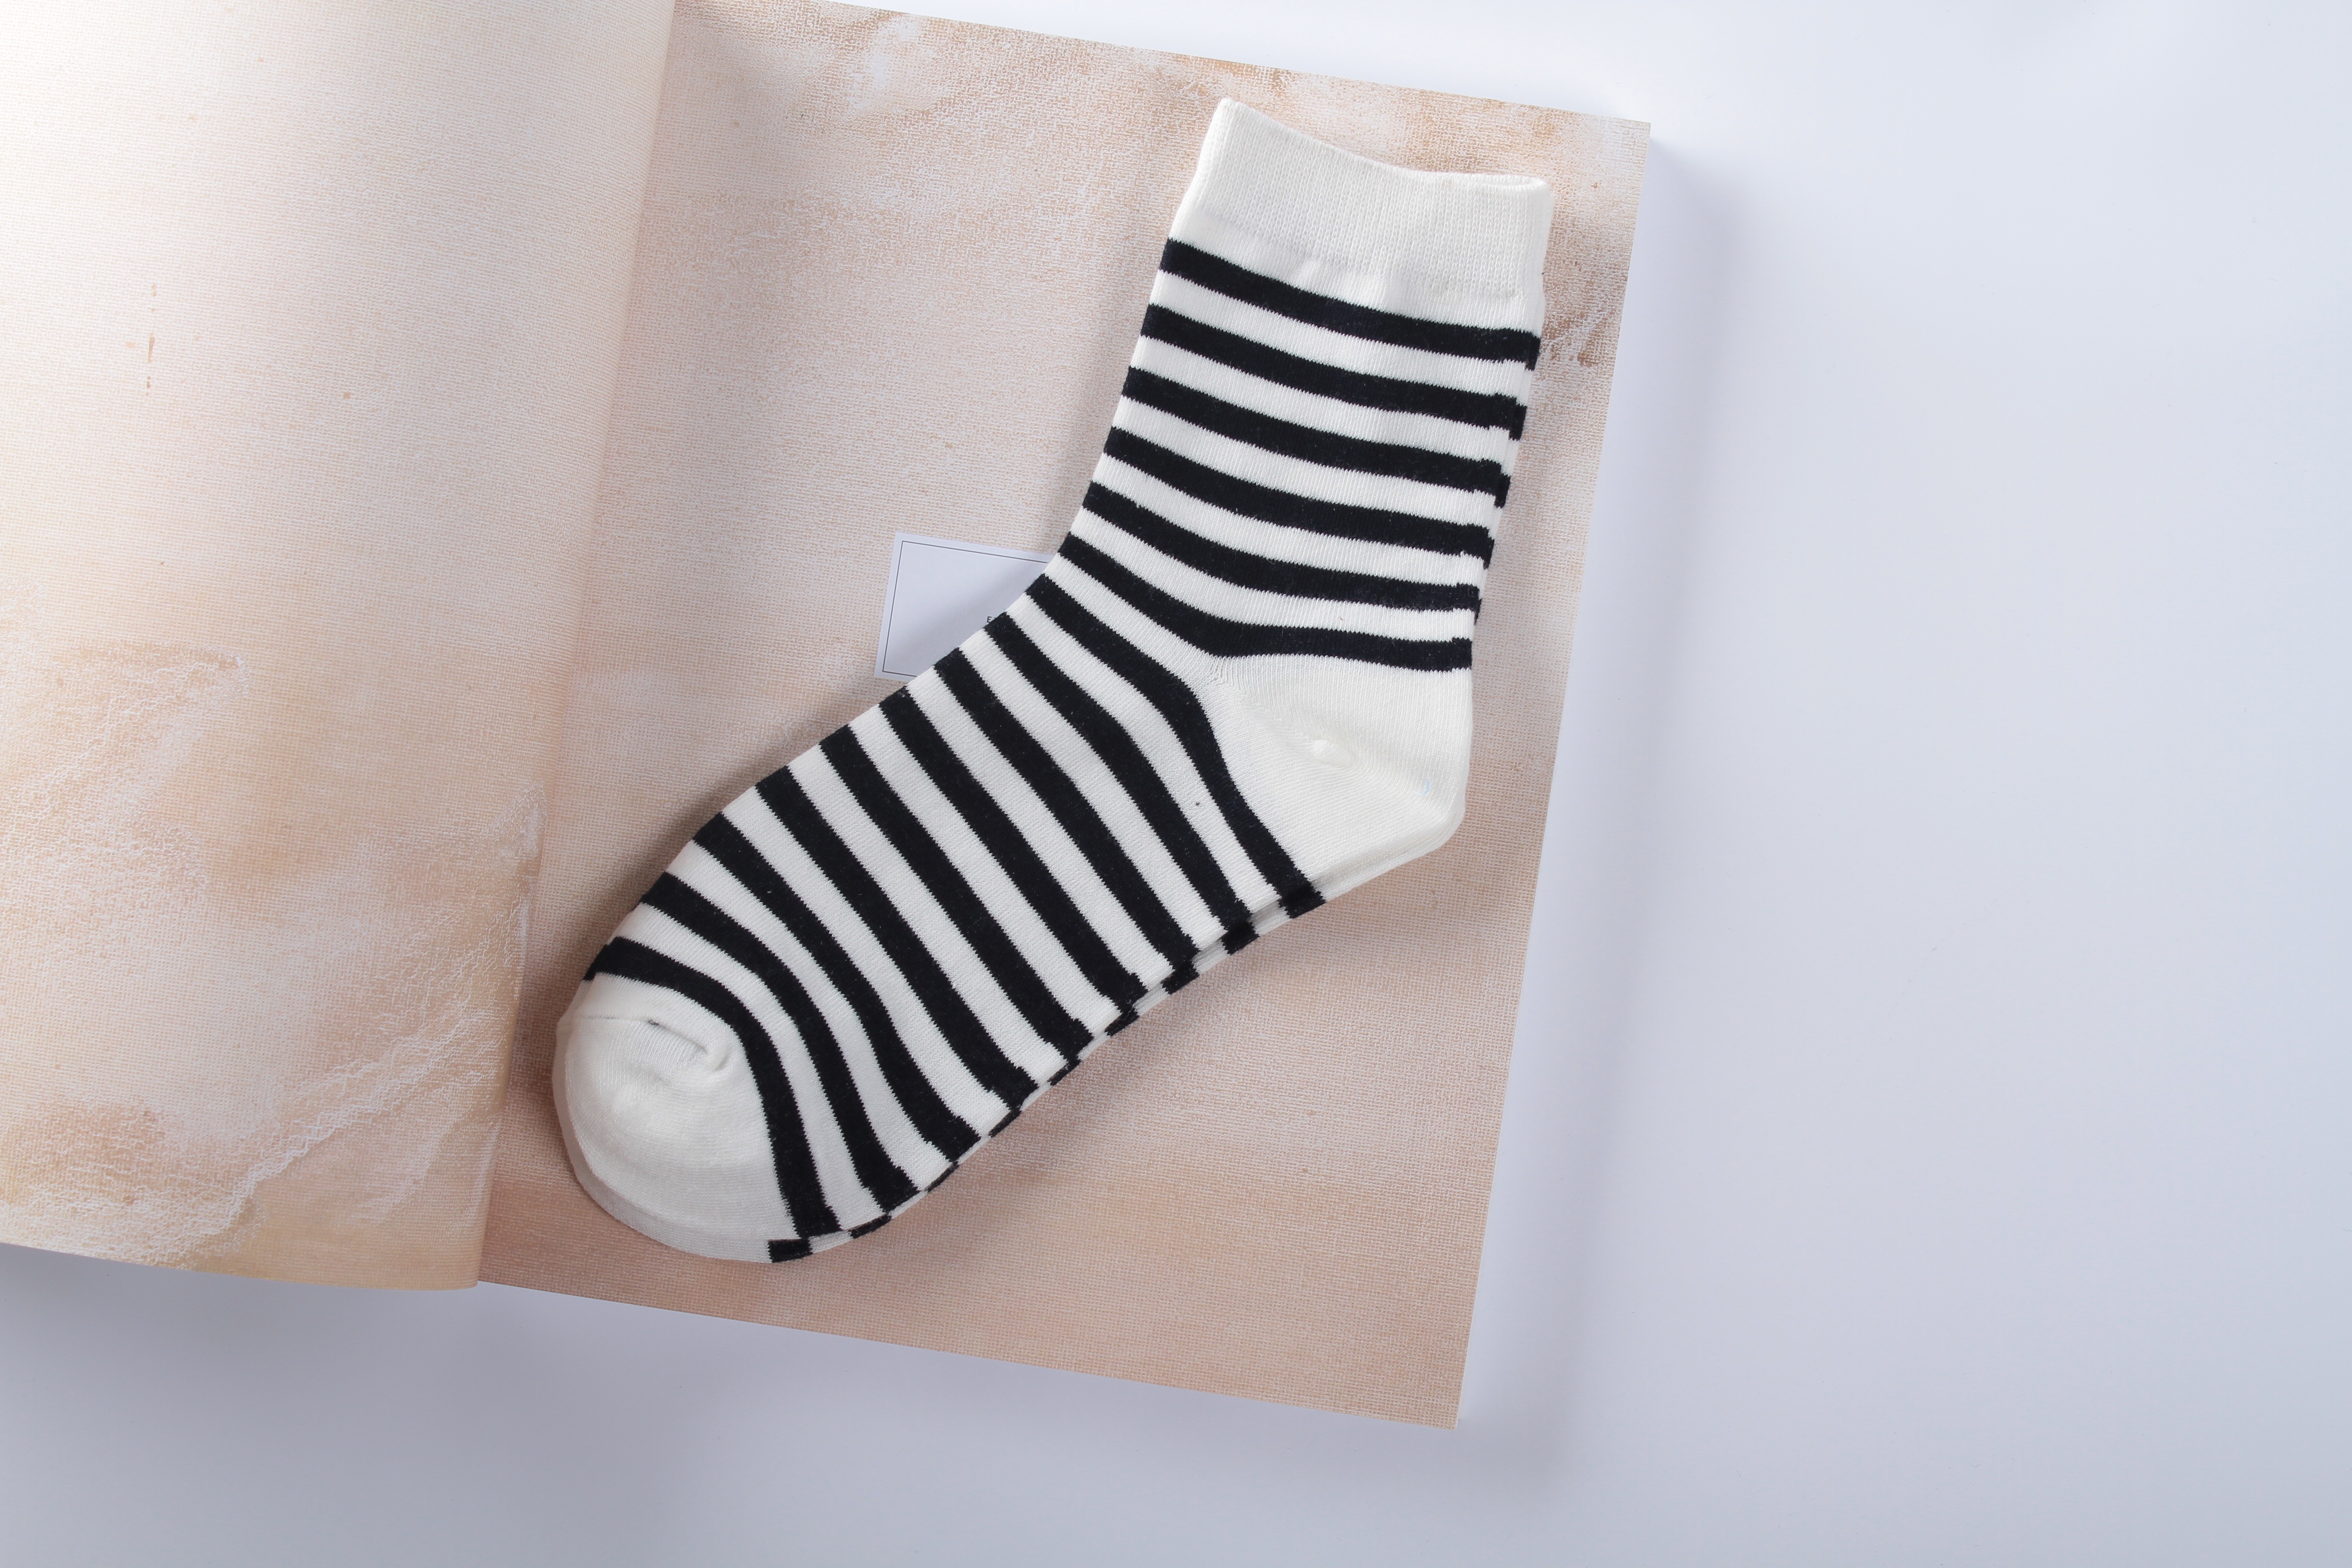
hand, woman, white, leg, pattern, black, human body, textile, design, stripes, footwear, sock, fashion accessory